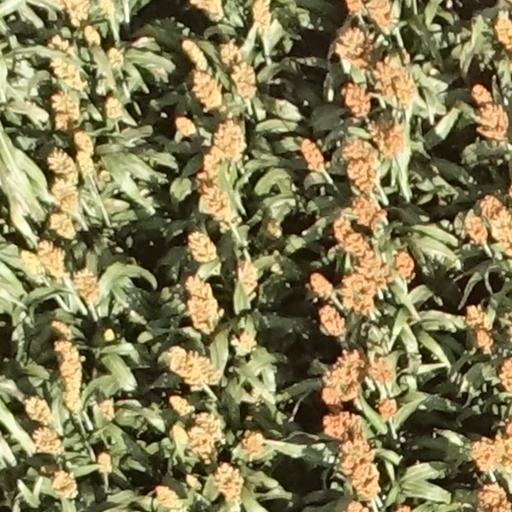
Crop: sorghum